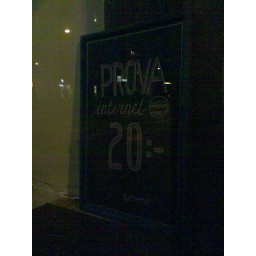
This rather puzzling sign is in a kiosk window near where I live.